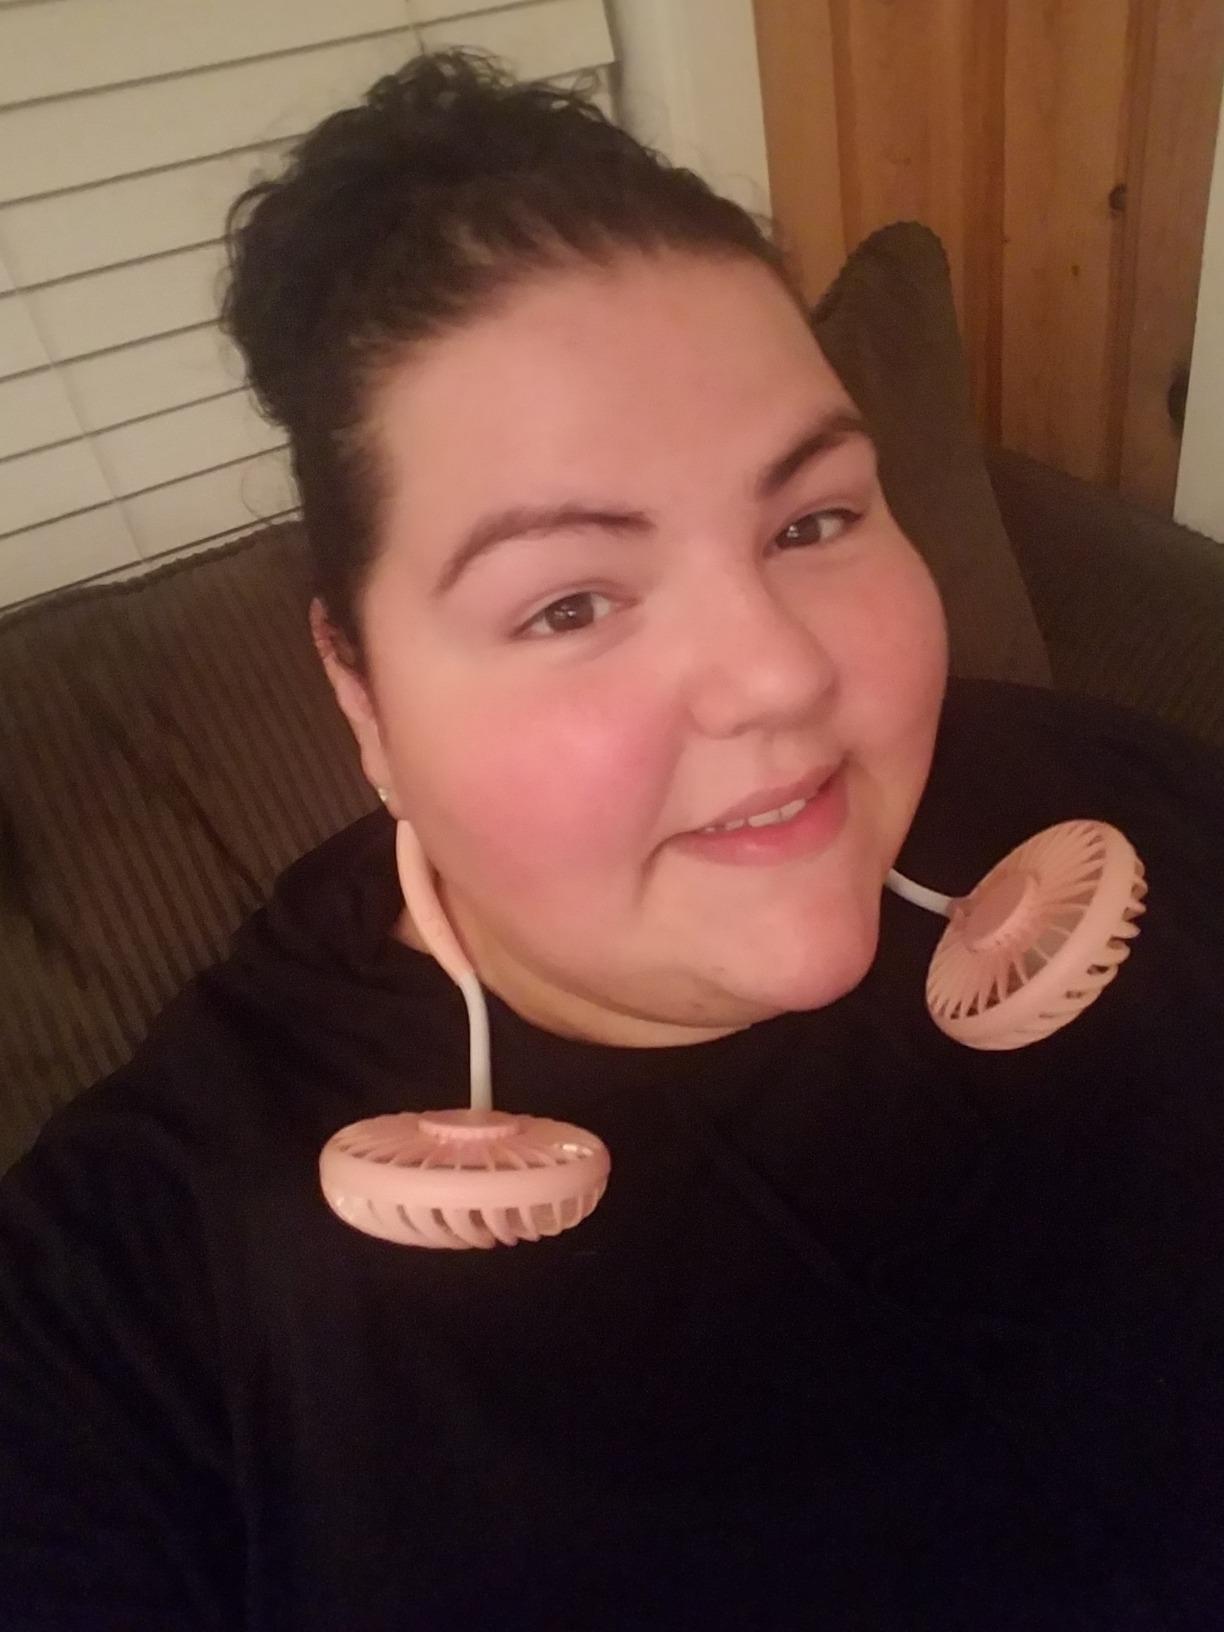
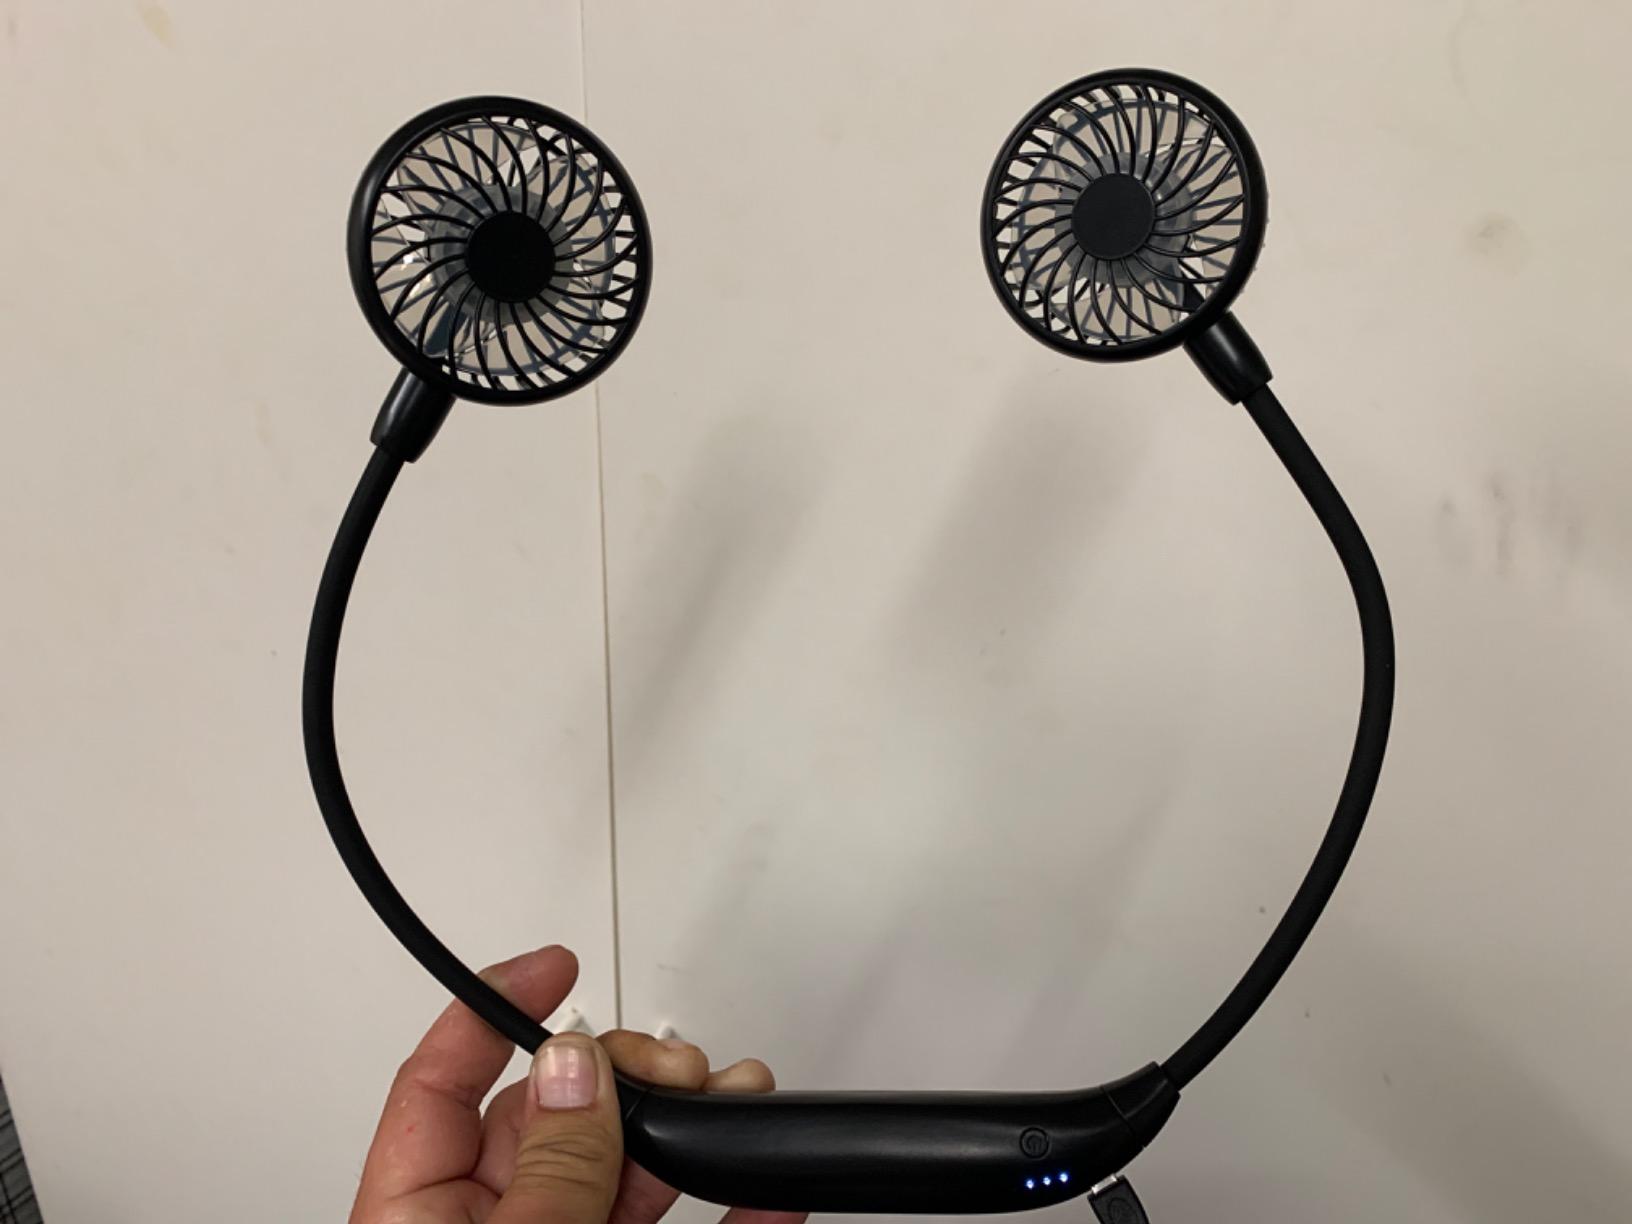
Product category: fan
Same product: no